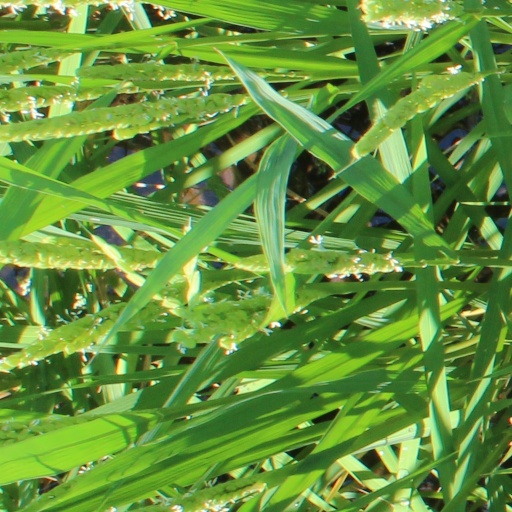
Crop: rice